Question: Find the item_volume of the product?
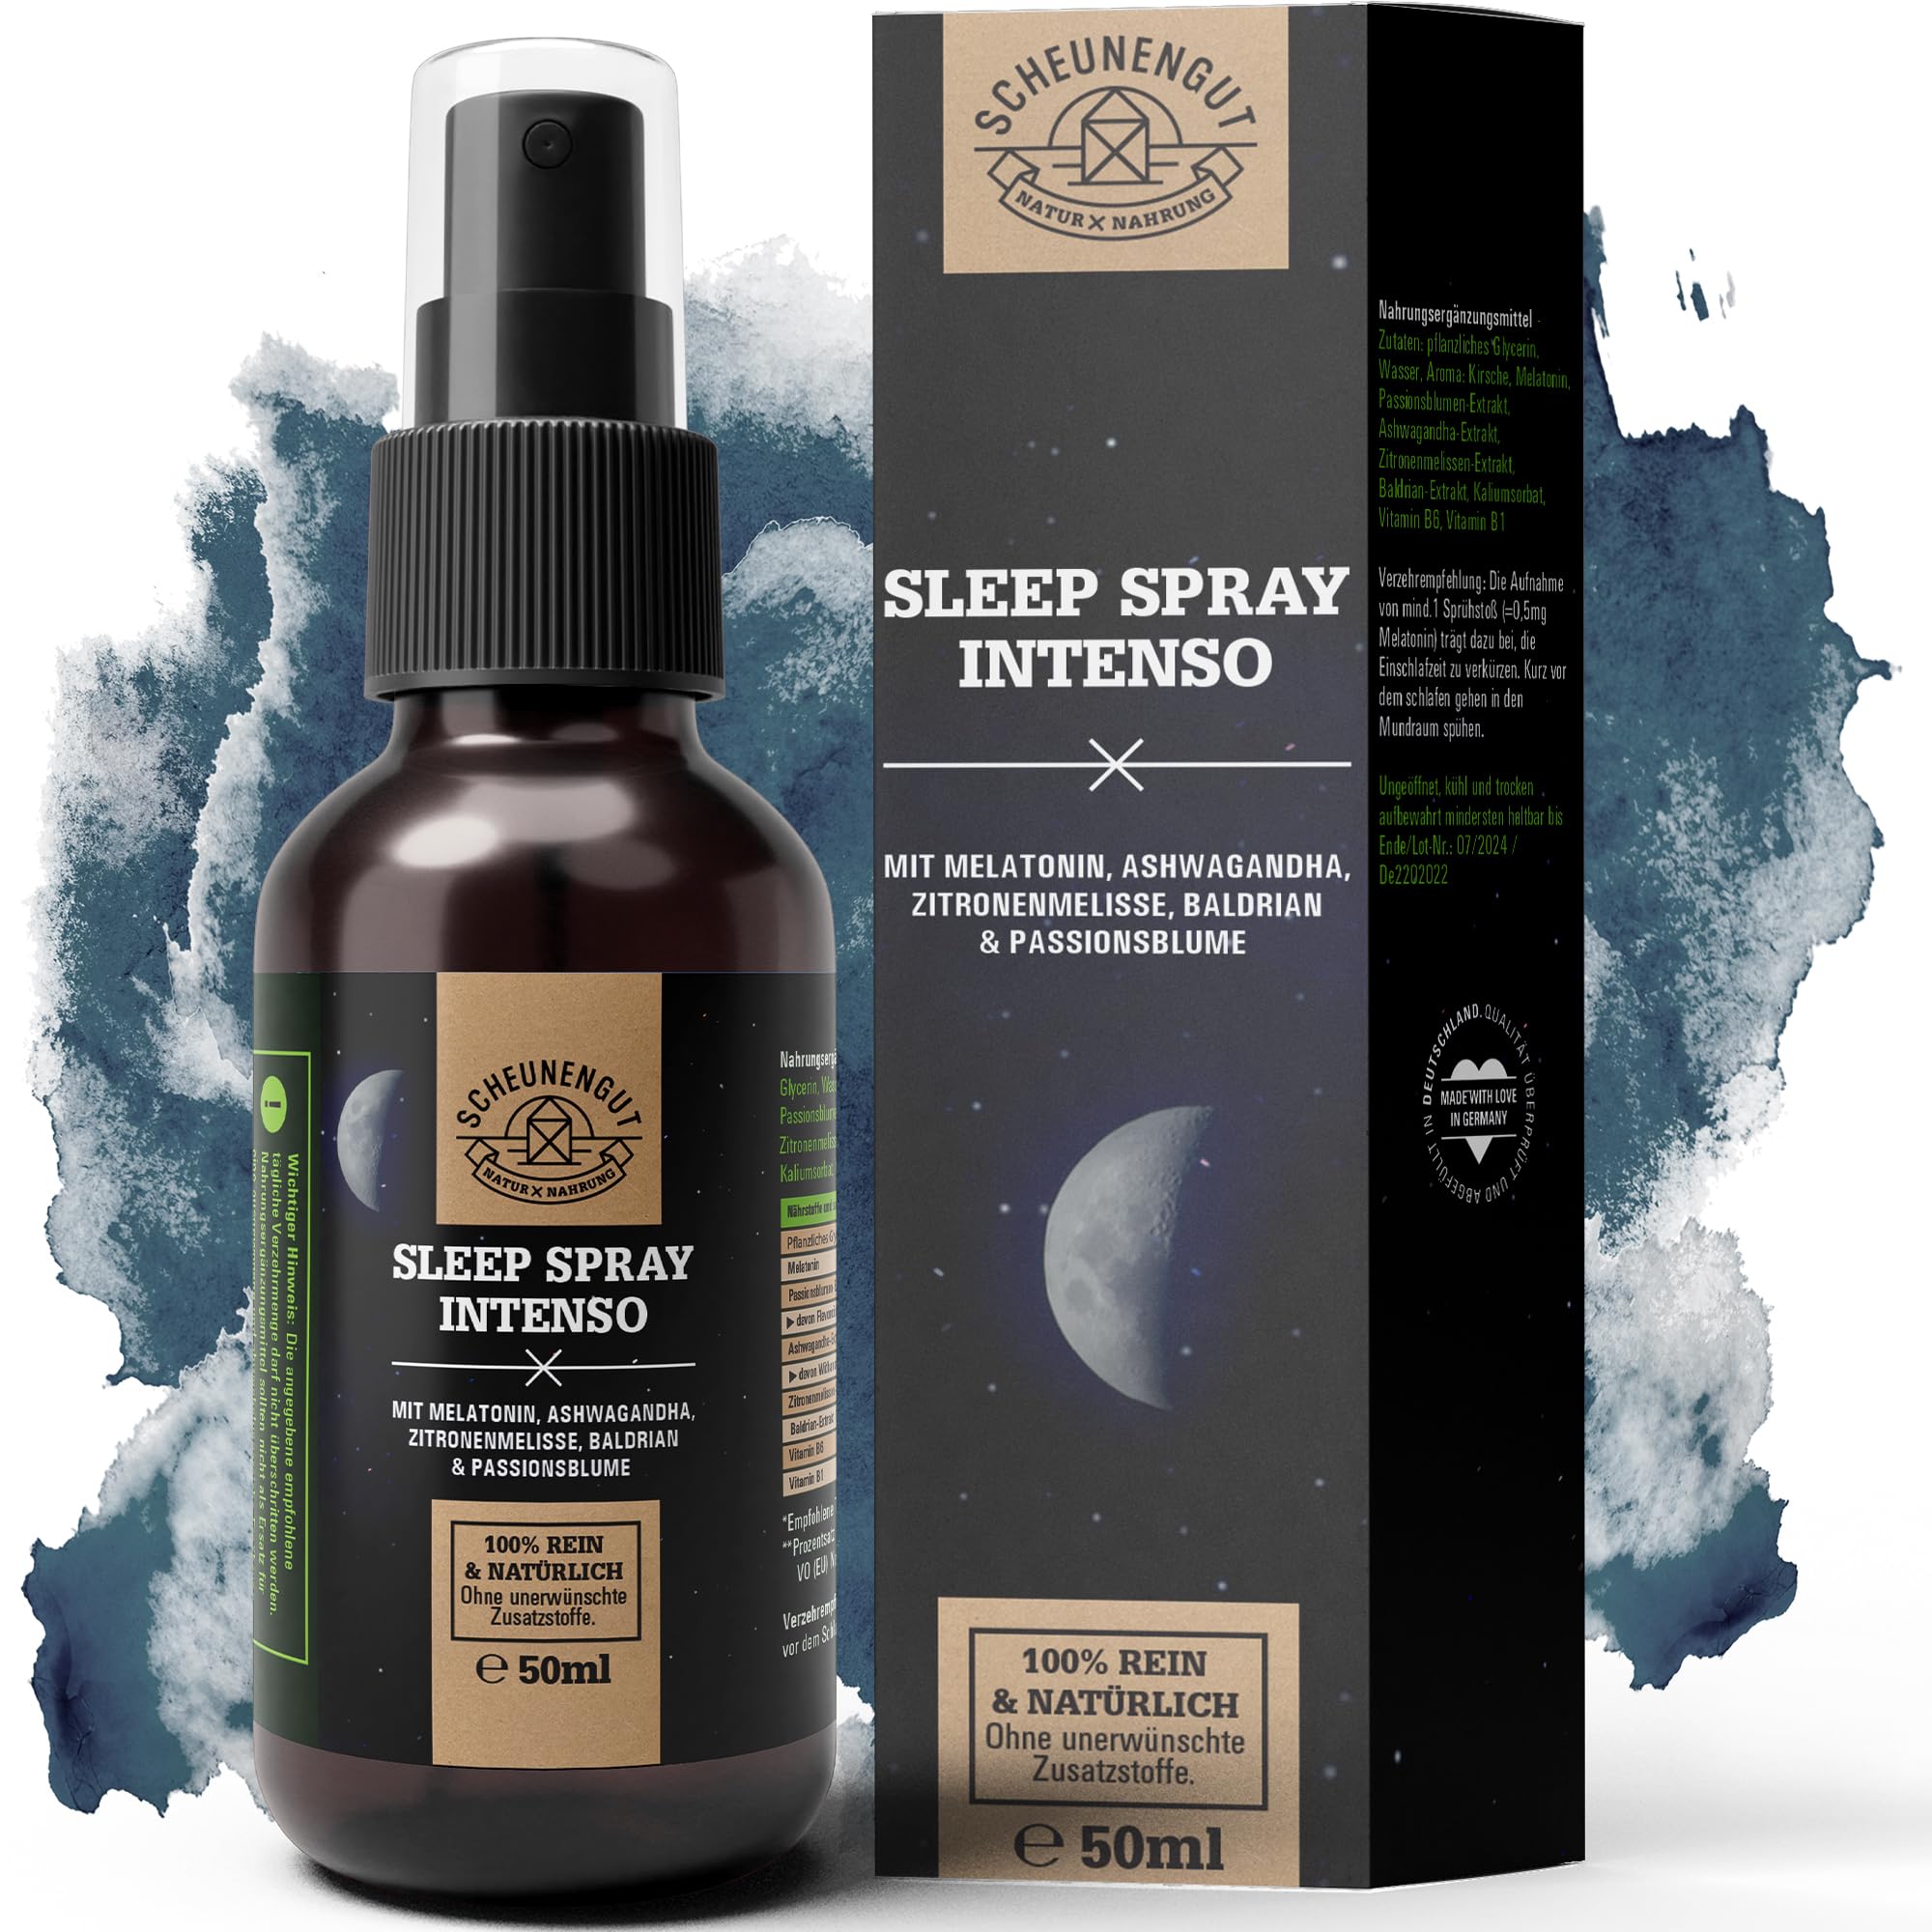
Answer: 50.0 millilitre